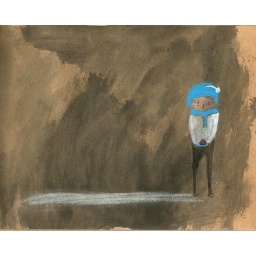
'Just a little red book in my blue hands'